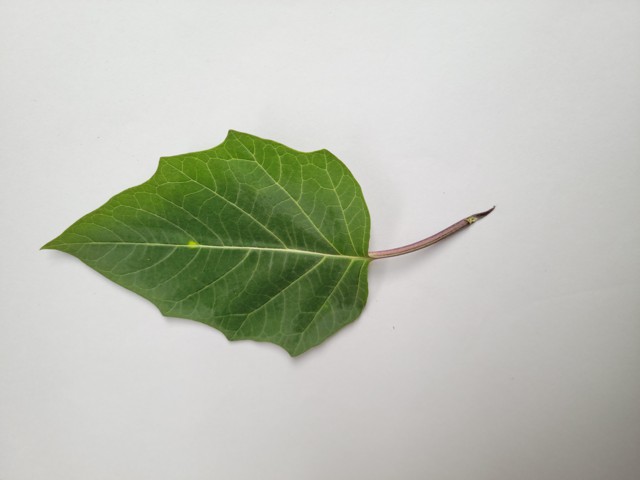
Plant: kalodhutura